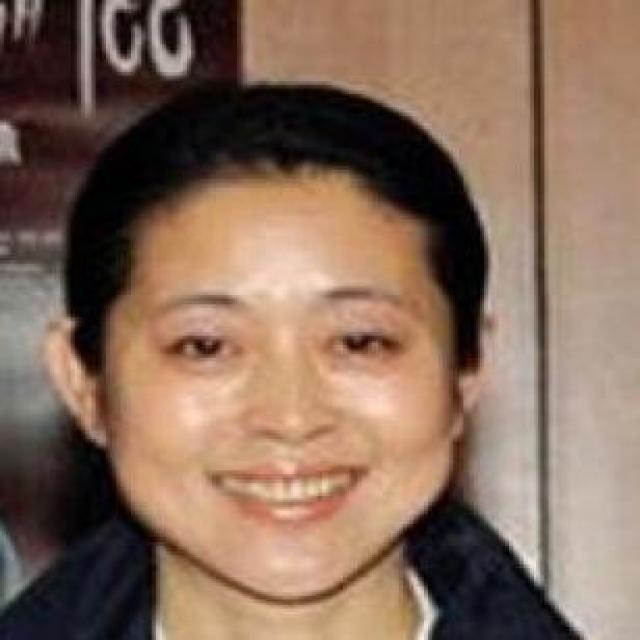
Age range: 45-64